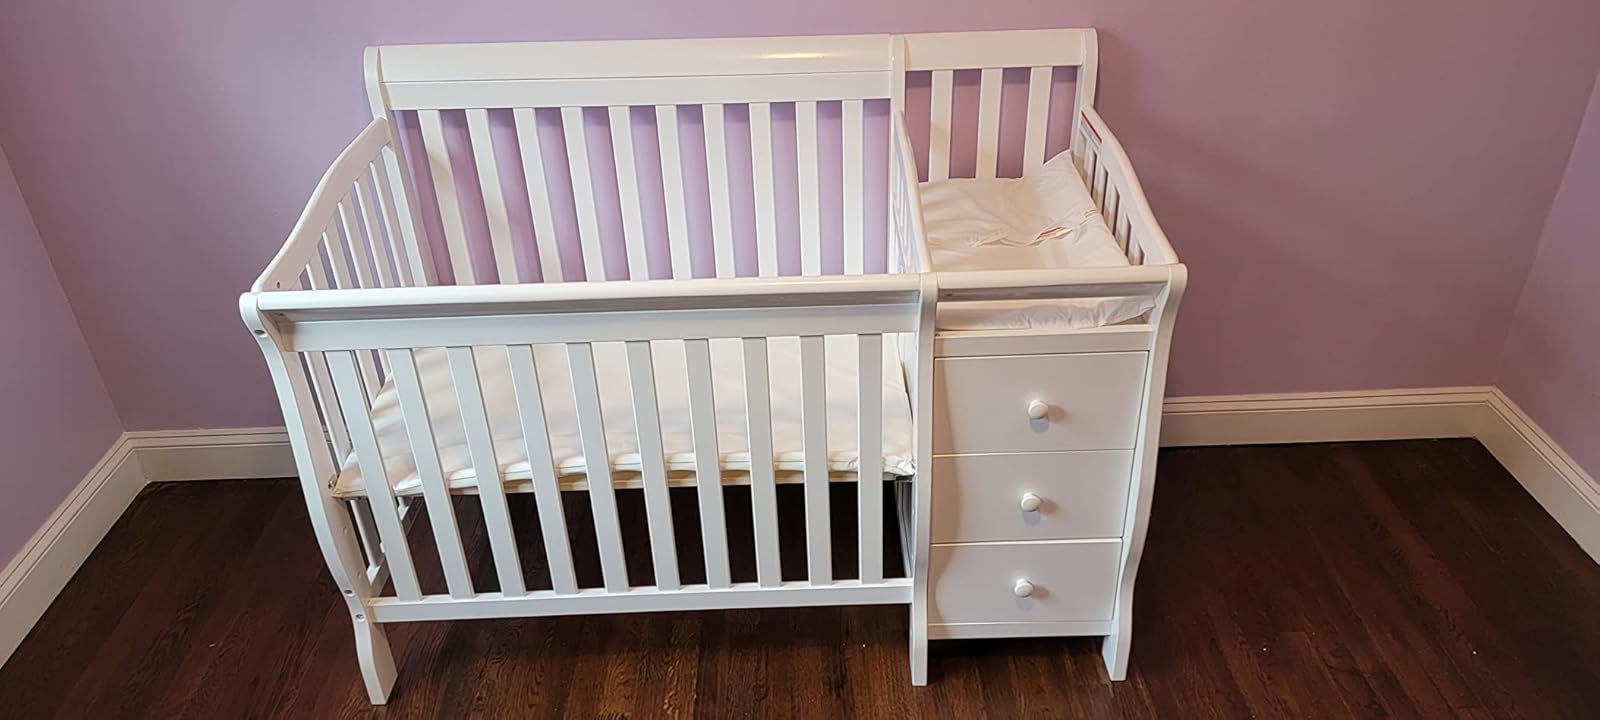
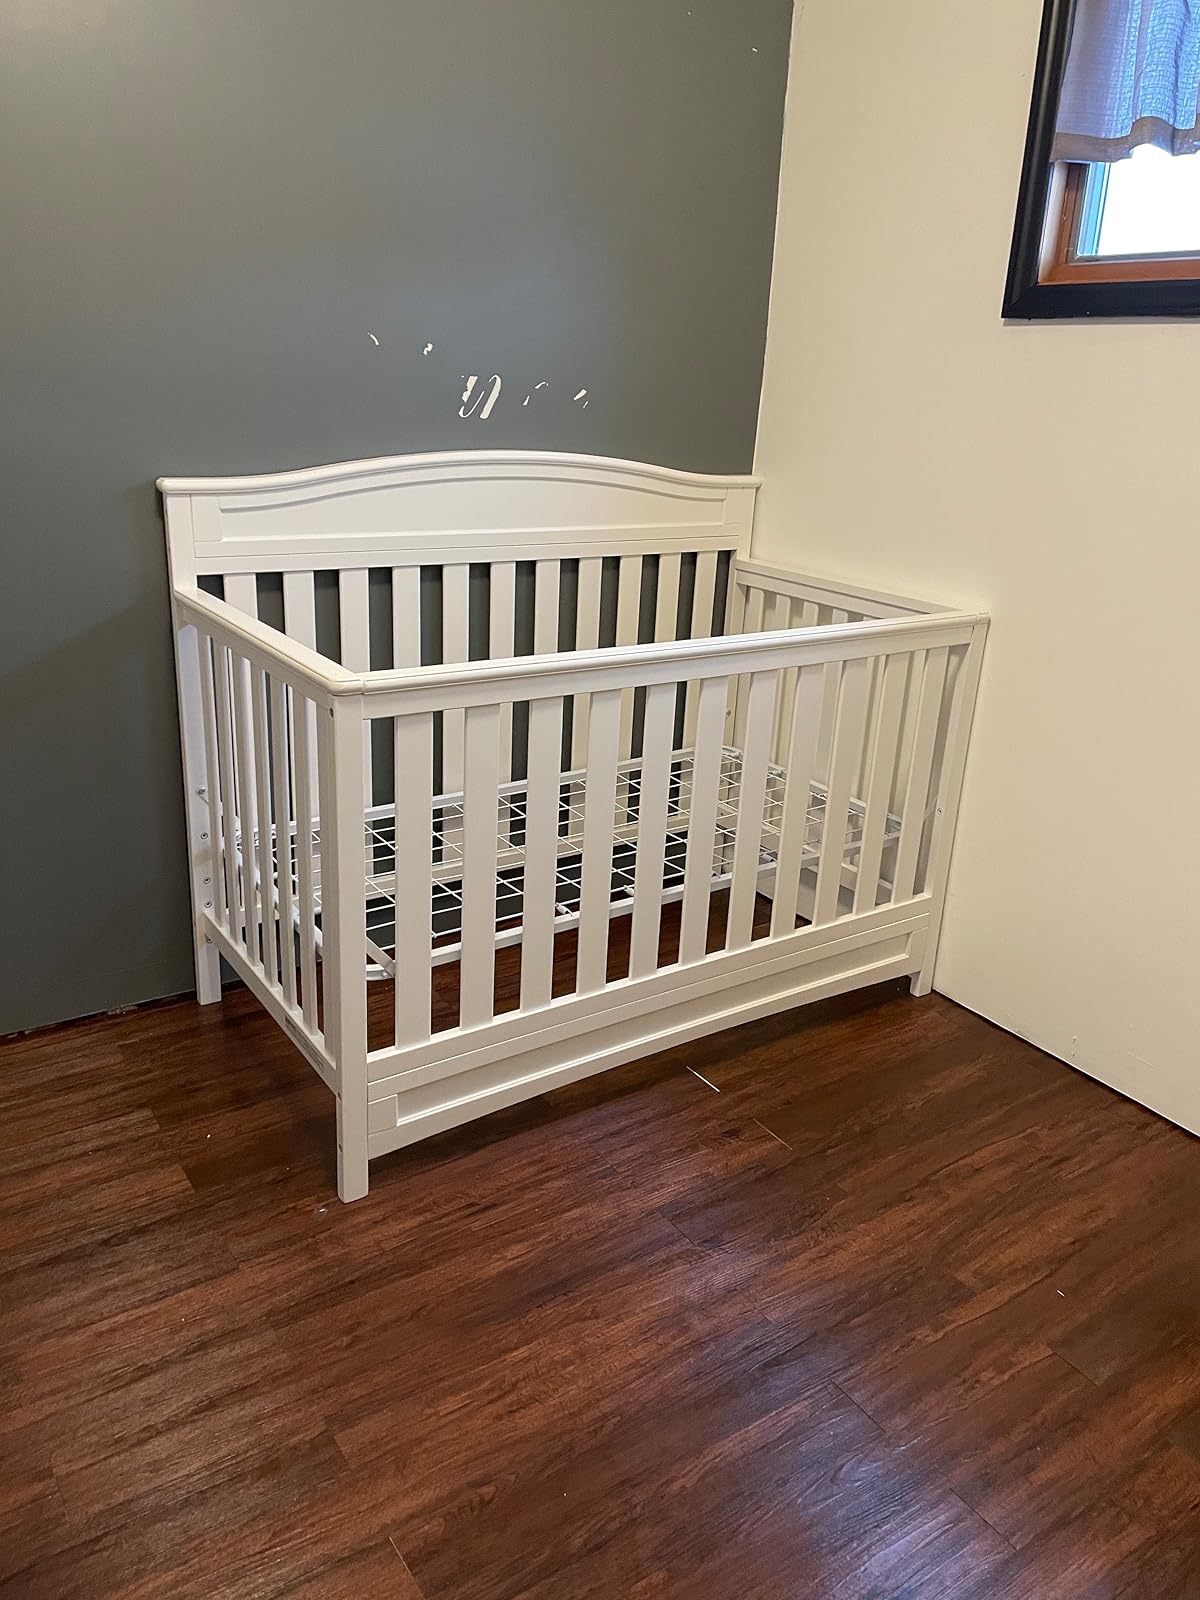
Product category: products_crib
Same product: no